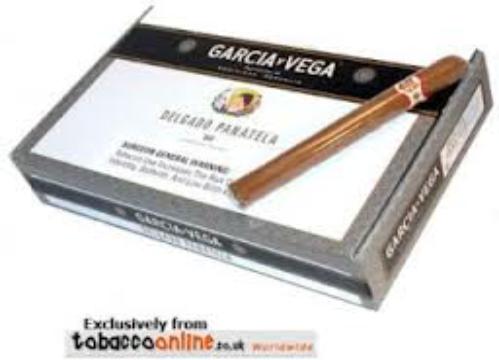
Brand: Garcia Y Vega
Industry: Others